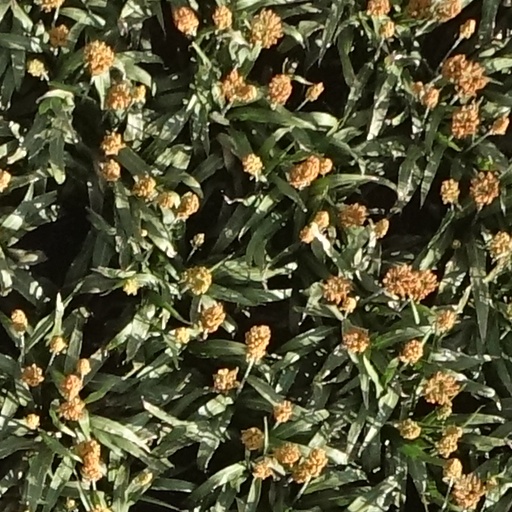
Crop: sorghum